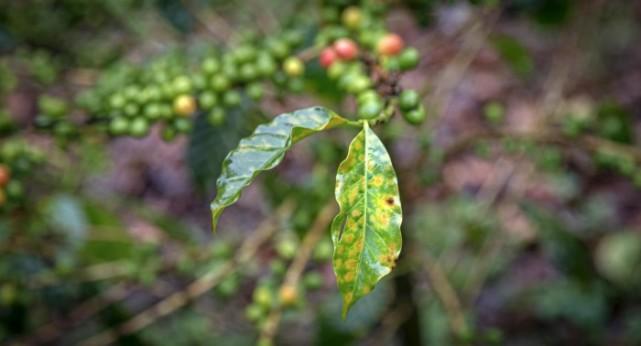
Plant: Coffee
Disease: coffee leaf rust